Manchester United Football Ground railway station

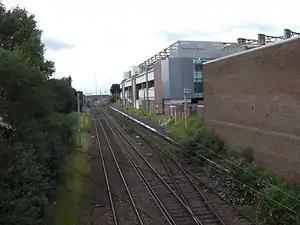
The station, next to Old Trafford football stadium, photo taken in July 2009

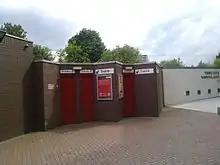
The entrance to Manchester United Football Ground railway station, adjacent to the South Stand at Old Trafford in May 2014

Manchester United Football Ground railway station, often known as the Old Trafford Halt or Manchester United FC Halt, is sited adjacent to Old Trafford football stadium in the area of Old Trafford, Greater Manchester, England. It is on the southern Liverpool-Manchester line between and . Services to the station are currently suspended.